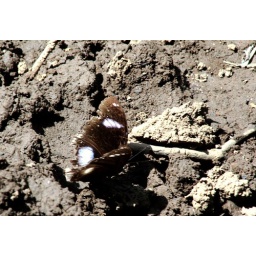
This butterfly was busy gorging on salt as the water slowly evaporated in the mid day sun.